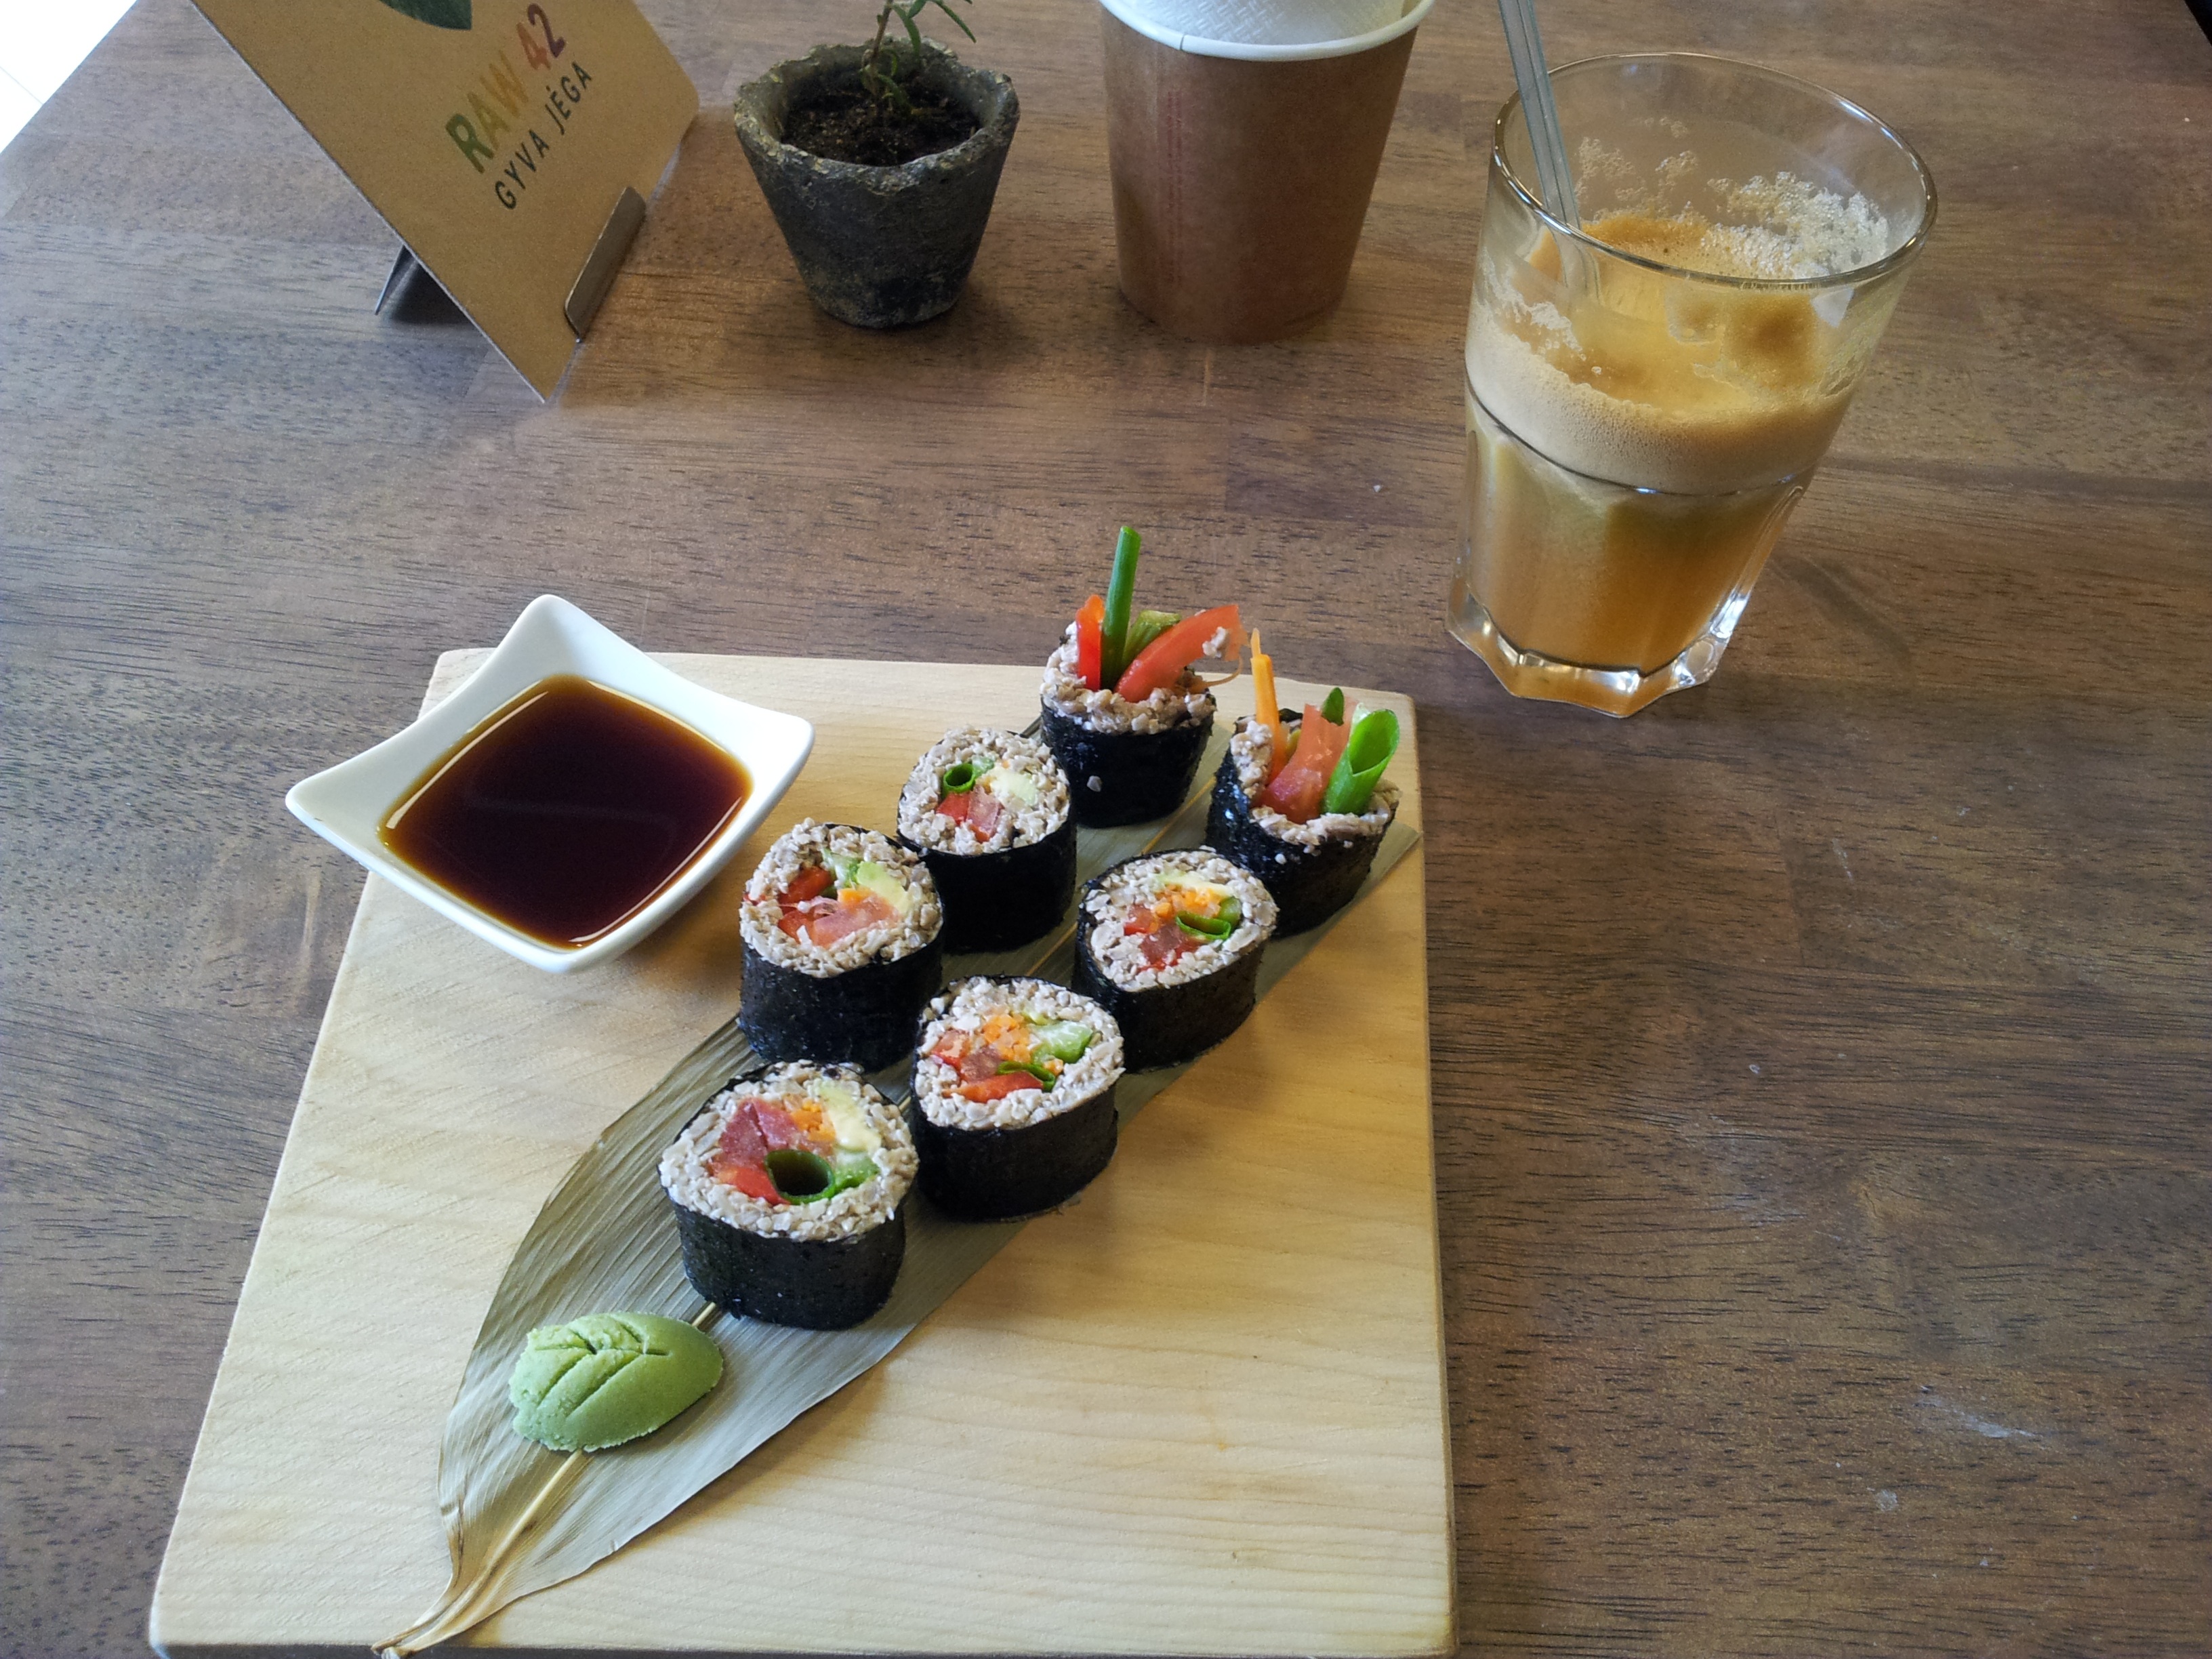
restaurant, dish, meal, food, drink, breakfast, lunch, cuisine, delicious, asian food, sushi, japanese